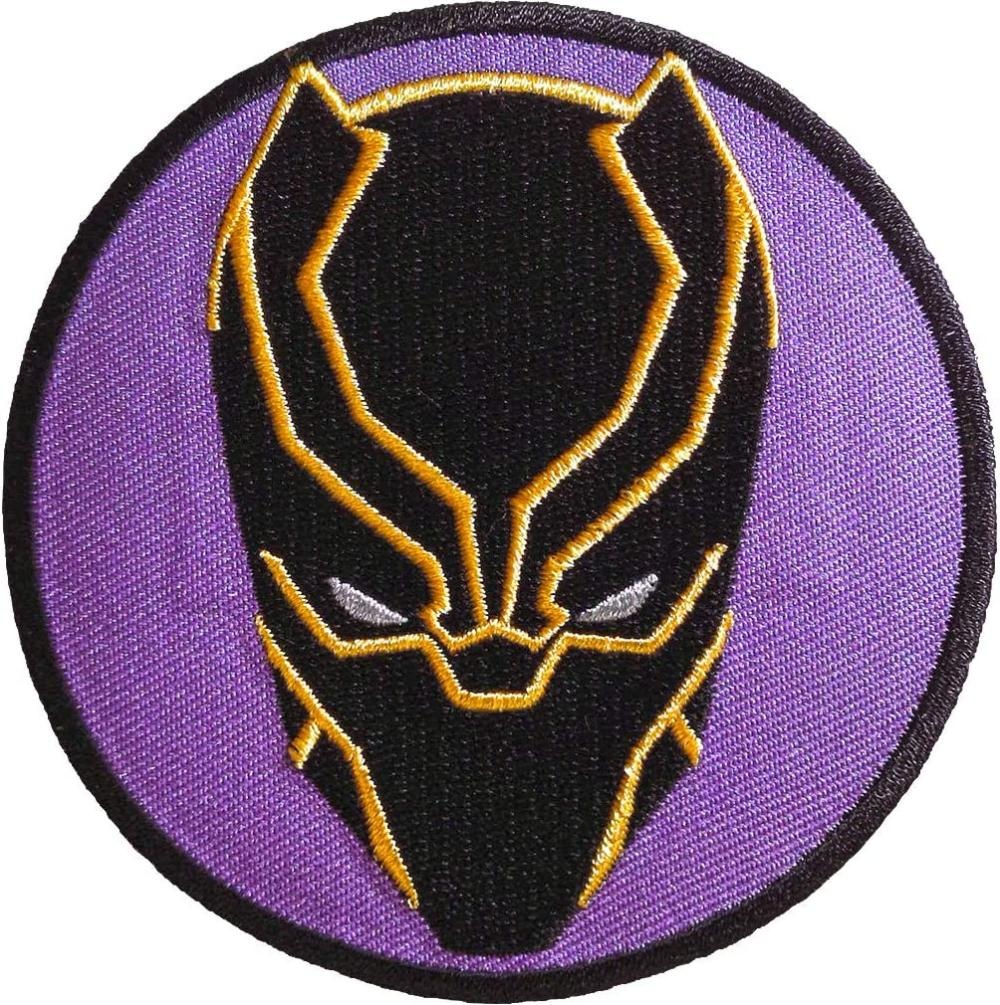
Black Panther Patch
Brand: Comics Place
Category: Arts & Entertainment > Hobbies & Creative Arts > Arts & Crafts > Art & Crafting Materials > Embellishments & Trims > Appliques & Patches